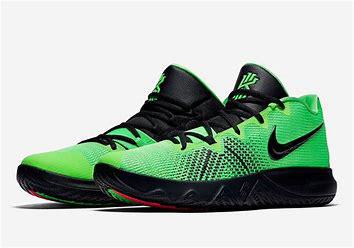
Brand: Nike
Model: Kyrie Flytrap 5